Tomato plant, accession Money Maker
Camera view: horizontal (90 deg, fisheye); turntable rotation: 300 degrees
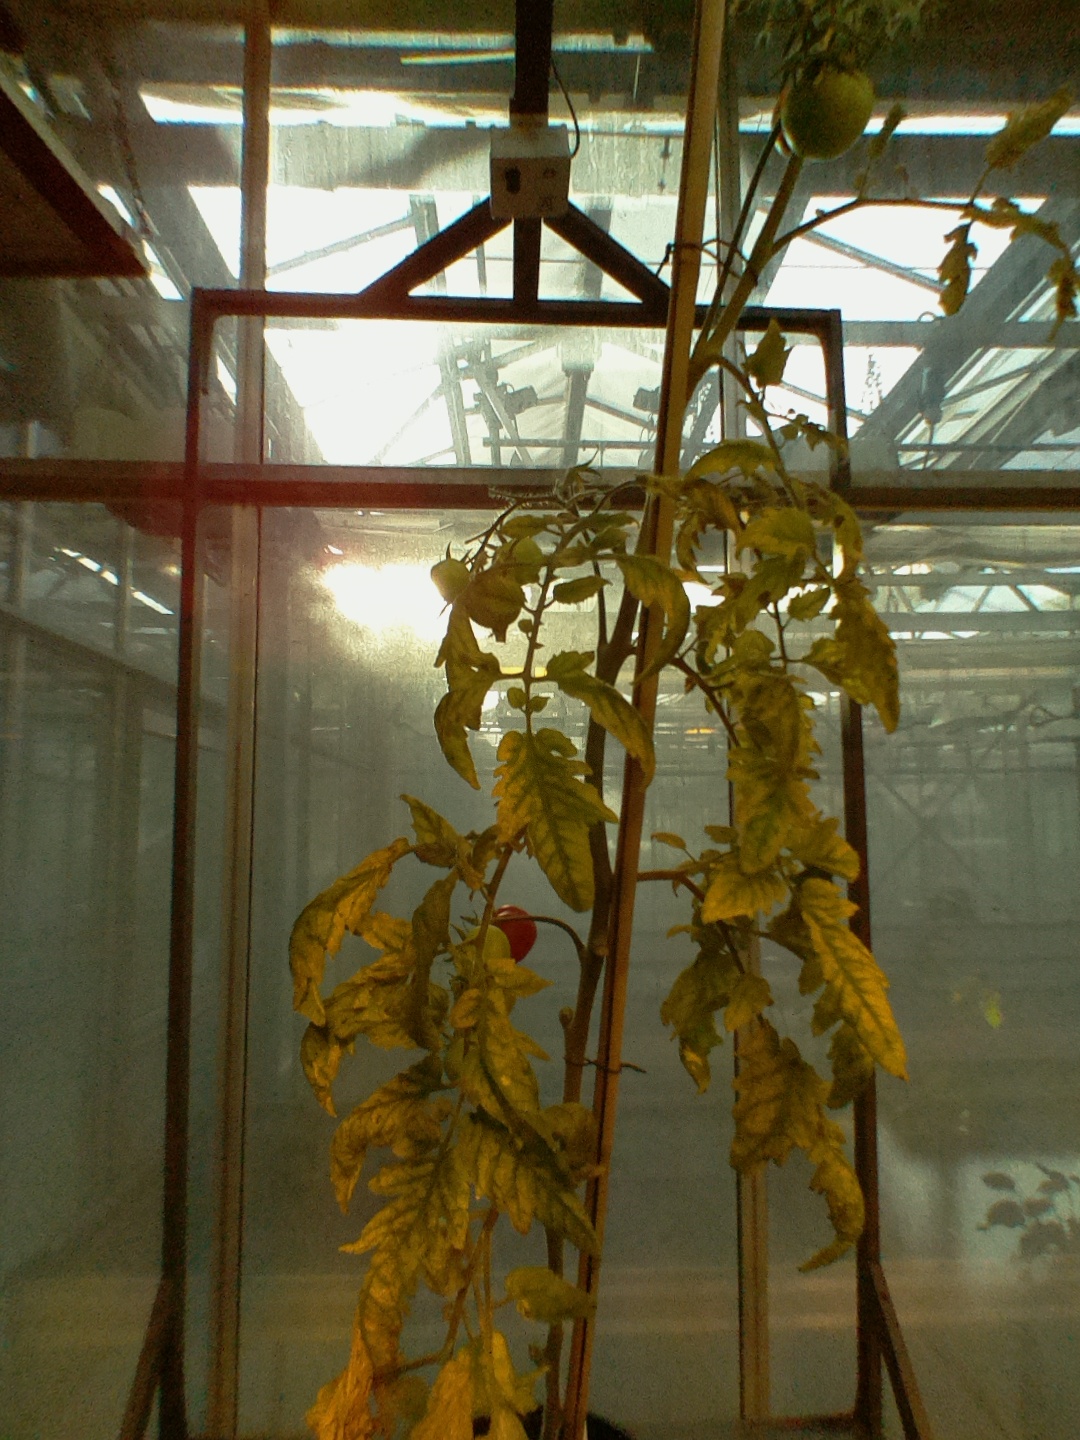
BBCH growth stage 83: 30%-40% of fruits show typical fully ripe color